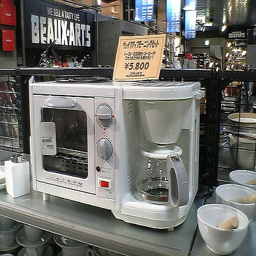
Coffee maker being displayed in oriental market for sale.
A white coffee maker sitting on display of a store.
Microwave oven connected to a coffeemaker sitting on display in the store.
A nice pot of coffee is delicately arranged
A white coffee maker with an attached oven.